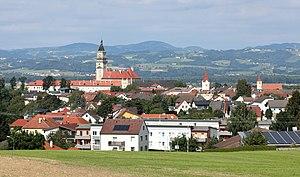
Wallsee-Sindelburg est une commune autrichienne du district d'Amstetten en Basse-Autriche.